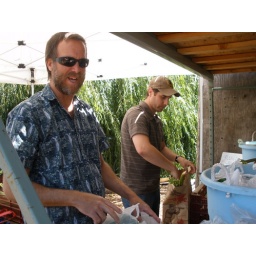
Assembling around twenty CSA boxes for folks at the Winzler-Kelly office in Santa Rosa.